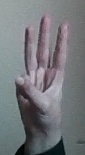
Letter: thaa